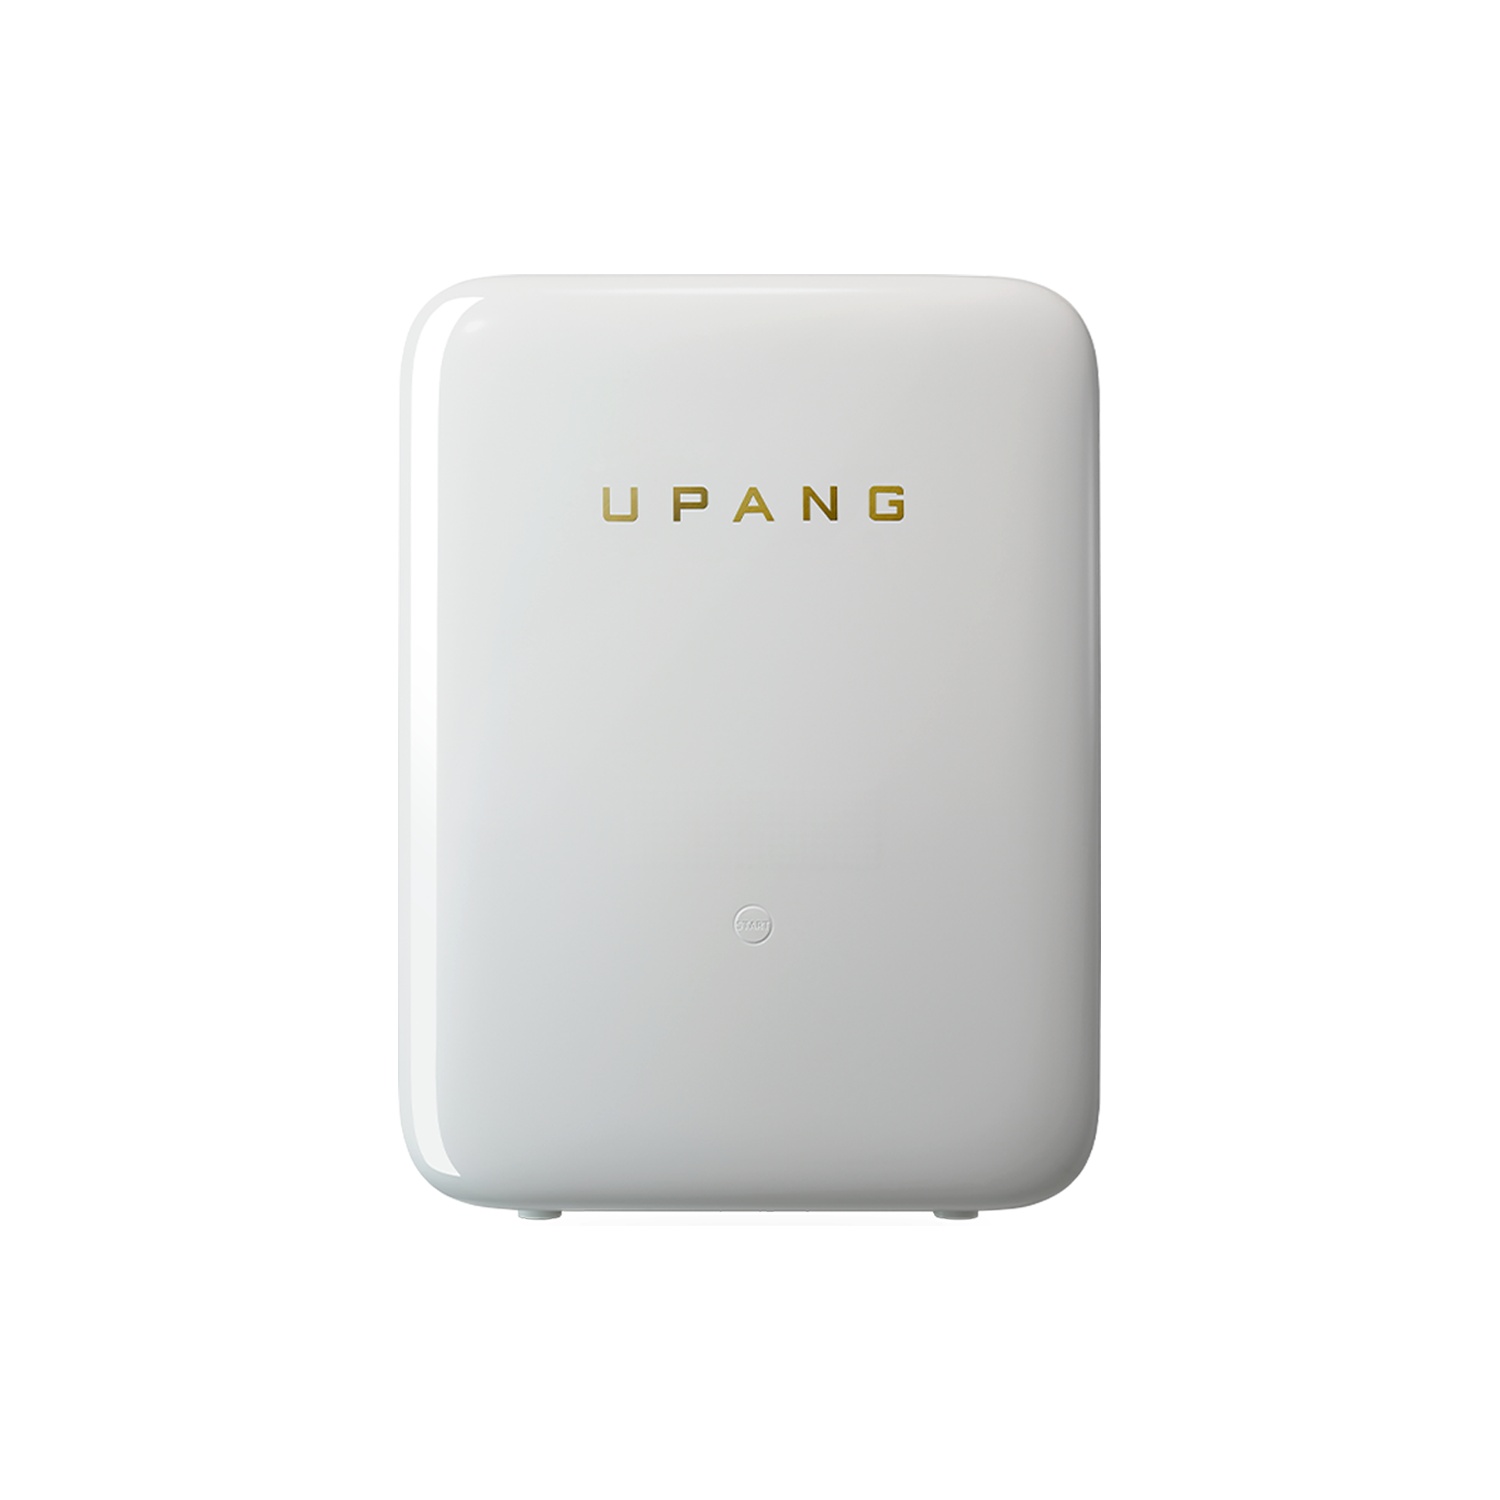
UPANG PLUS+ LED UV Sterilizer - Bianca White
Brand: UPANG Philippines
uPang, Korea’s #1 best-selling UV Sterilizer brand launches its newest model – the uPang Plus+ LED UV Sterilizer . The new uPang Plus+ LED UV sterilizer now uses the latest UV-LED technology for longer lifespan and also for maximum power (270-280 nm) and efficiency in sterilizing. Using its patented technology, uPang’s 6 LEDs on top rotate while 3 fixed UV LEDs are strategically installed on the side to ensure zero dead zones inside the unit. It is also now equipped with standby interior lights making sterilization a breeze even if it’s dark – no need to turn on lights even at night time! Its double doors combined with voice assist and seamless dot matrix display which shows remaining time and current operation status makes sterilization easy to monitor. With uPang’s ultra-spacious interiors , you can sterilize almost everything from baby items such as feeding bottles and containers, teethers, pump parts, toys, to daily essentials such as face masks, face shields, keys, cards, watches, makeups, and even your smartphones and other electronic gadgets! Sterilization is guaranteed to be as easy as 1-2-3 with uPang. There is no need to wipe each and every item down with disinfecting solution. Instead, just place your items to be sterilized inside the unit and with a touch a button, items are sterilized in as fast as 10minutes! There’s no need for hot water, so guaranteed no spills, no mess and no mildew! Combining superior technology with modern and sleek aesthetics, uPang is sure to complement every home interior. The new uPang Plus+ LED now comes in RETRO color series - it is available in Nordic Gray, Bianca White, Sand Beige, Celadon Blue, Sage Green and Terracotta Orange. FUNCTIONS AVAILABLE Auto (40mins) : Commonly used for items that needs to be dried and sterilized such as baby bottles, dishes, cups, cutleries, etc. This function is a complete cycle that dries, sterilizes and ventilates for the removal of odor. Turbo (60 mins) : Similar to Auto but longer time dedicated to drying. UV Sterilization (12mins) : Function used when drying is not required. Usually used for sterilization of dry objects like mobile phones, masks, clothing, gadgets, remotes, watches, keys, toothbrush. Ventilation (10mins): A natural ventilation system that removes odor and bacteria. Storage Mode: Automatic sterilization of 2 mins every 3 hours SPECIFICATIONS Dimensions (WxDxH): Outer 32cm x 40cm x 45cm Capacity: Average 16-25 bottles + accessories Sterilization: 6 + 3 UV-LED Lamps (6 rotating on top, 3 fixed on body) Wavelength: 270 - 280 nm Drying: PTC Heater Door Type: Dual Doors – Outer Door and Inner Door Modes: Auto, Turbo, UV Sterilization, Ventilate, Storage Voltage: AC 220V / 60 Hz Energy Consumption: 70 – 80 W Colors: Nordic Grey, Bianca White, Sand Beige, Celadon Blue, Sage Green, Terracotta Orange Made in Korea Package Inclusions: 1 uPang UV Sterilizer, 1 Stainless Steel Basket, 1 Stainless Steel Shelf, LED lamps (pre-installed), 1 User Manual. Download digital copy of user manual here . WARRANTY PERIOD 1 year warranty on product (parts & service)
Category: Baby & Toddler > Nursing & Feeding > Bottle Warmers & Sterilizers > Sterilizers > UV Sterilizers